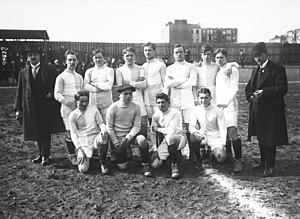
Photographie de presse de l'équipe du Luxembourg, avant un match, à Saint-Ouen. L'Agence Rol a octroyé ses droits à Gallica (BNF) pour l'usage libre de cette photo. Debout, de gauche à droite
L'équipe du Luxembourg de football est constituée par une sélection des meilleurs joueurs luxembourgeois sous l'égide de la Fédération luxembourgeoise de football.